Royal Air Force Museum London

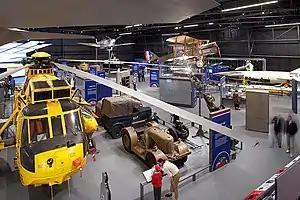

The Royal Air Force Museum London (also commonly known as the RAF Museum) is located on the former Hendon Aerodrome, in North London's Borough of Barnet. It includes five buildings and hangars showing the history of aviation and the Royal Air Force. It is part of the Royal Air Force Museum.